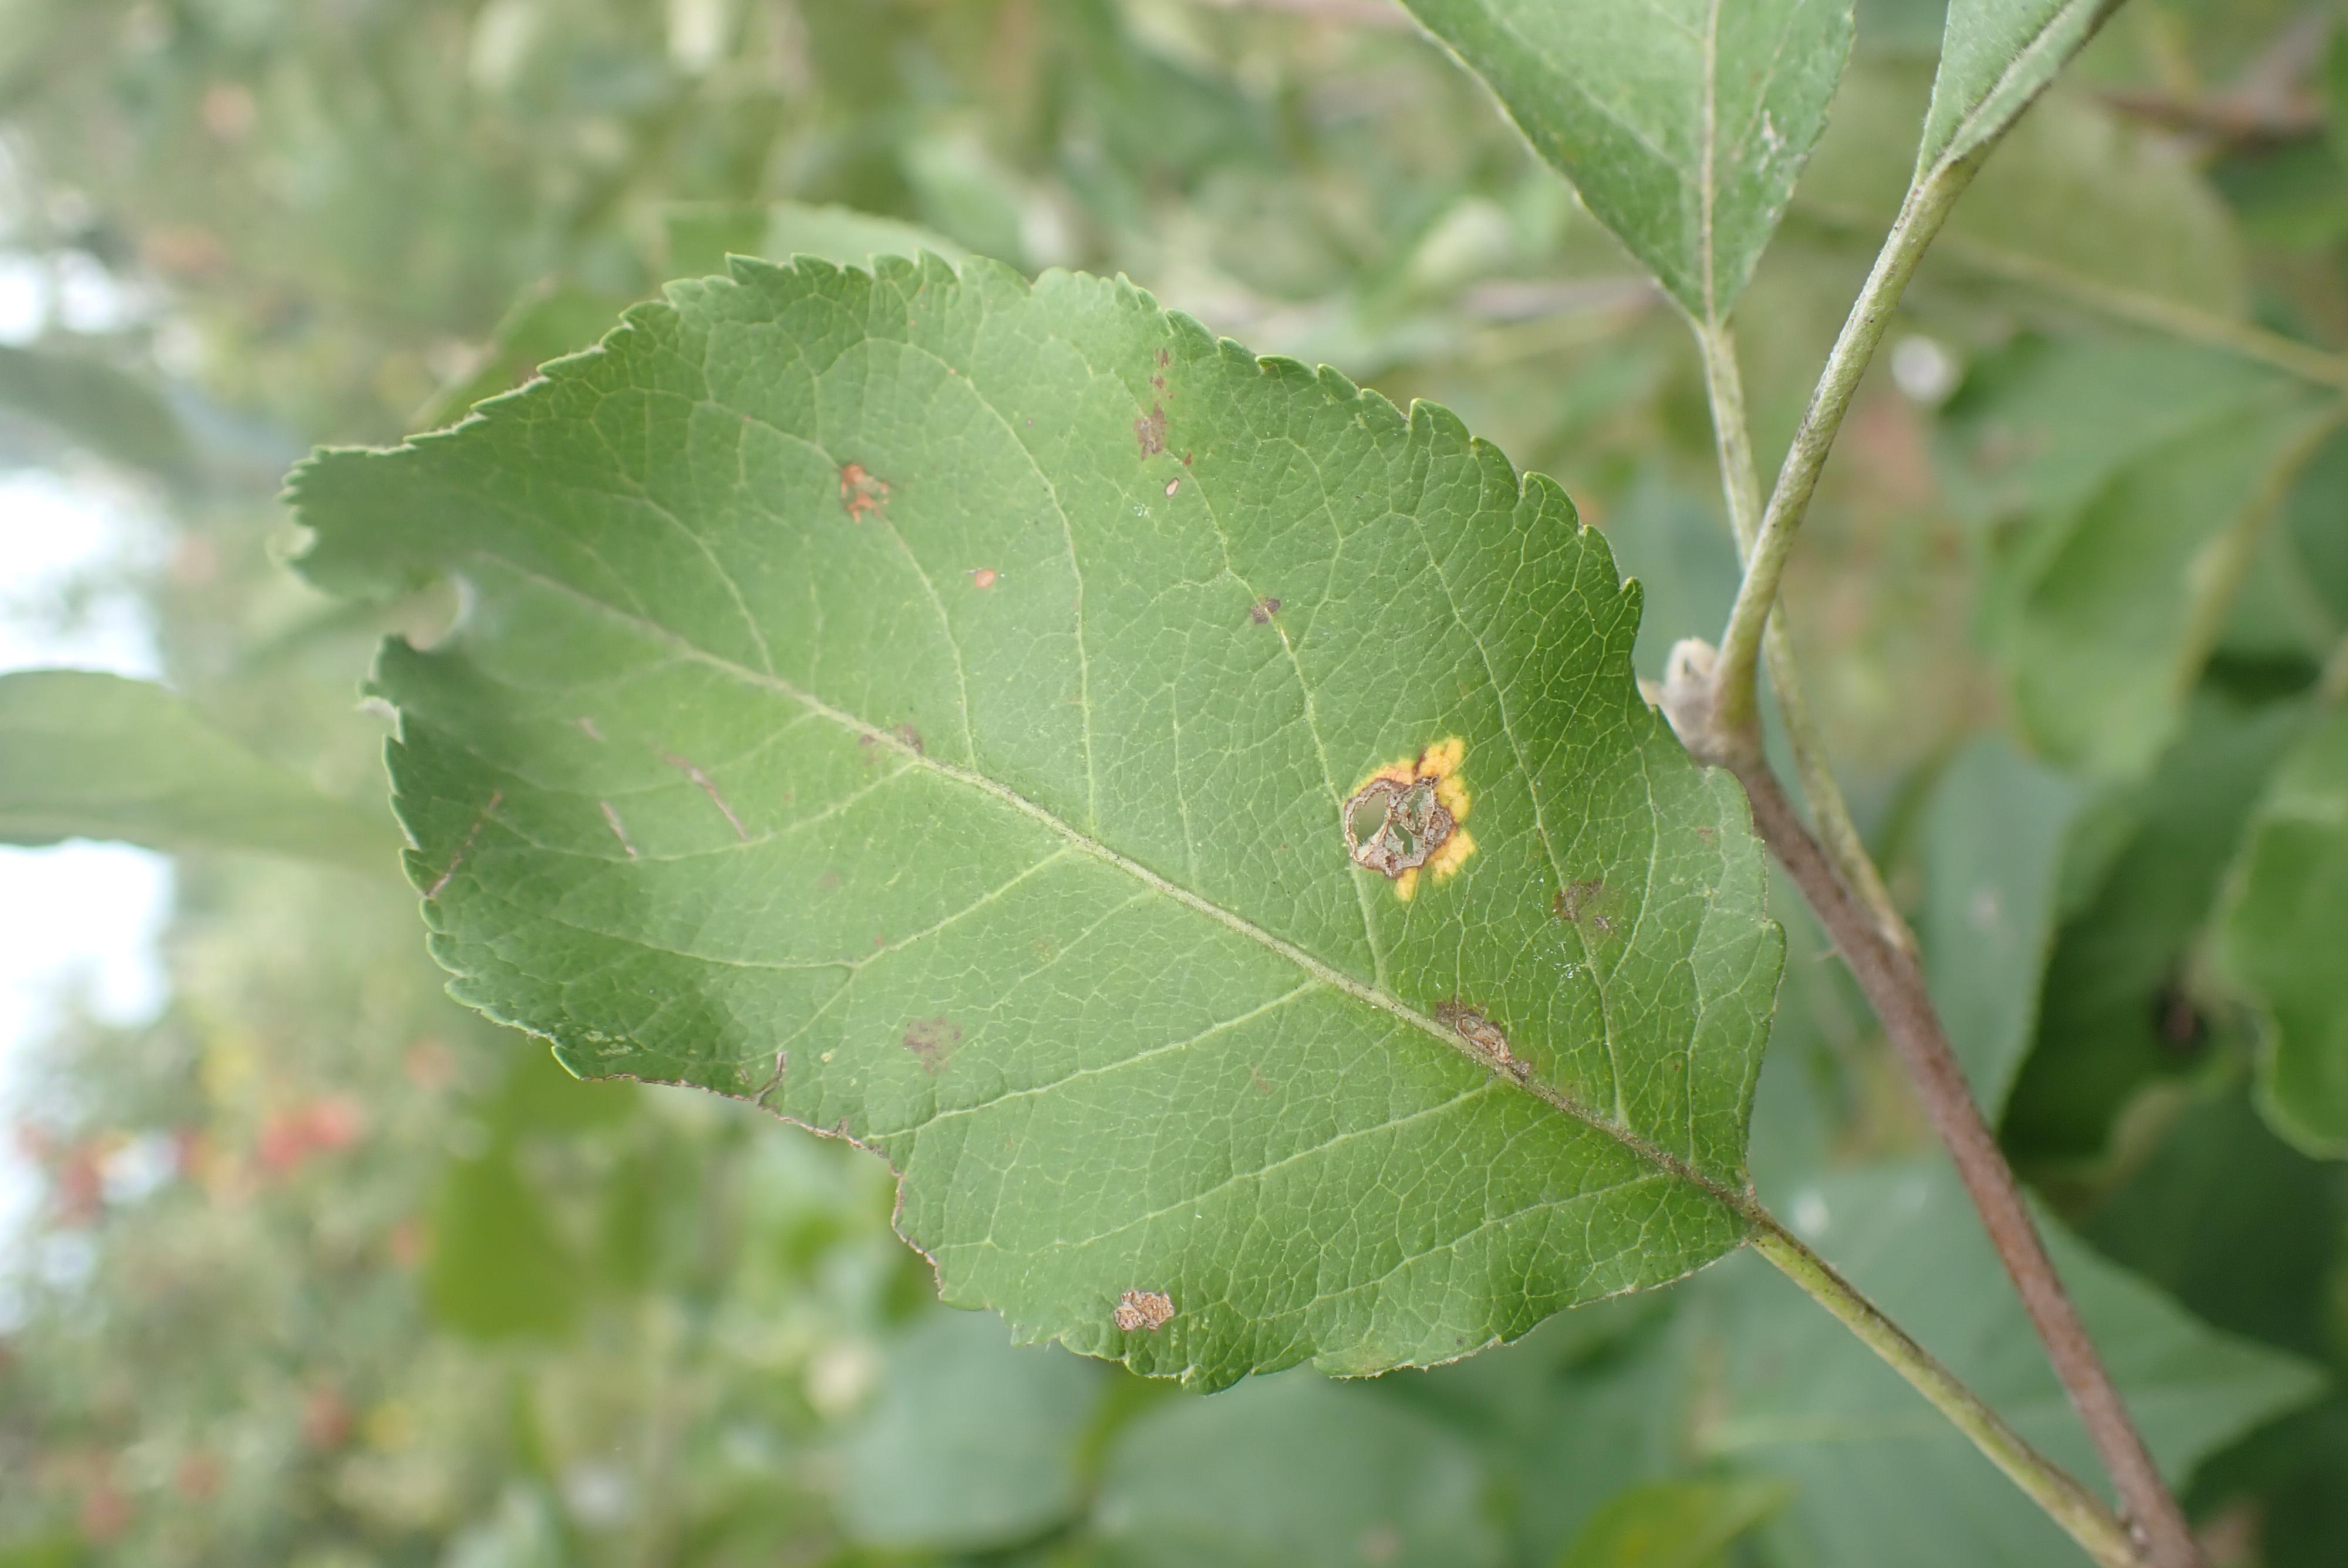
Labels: complex